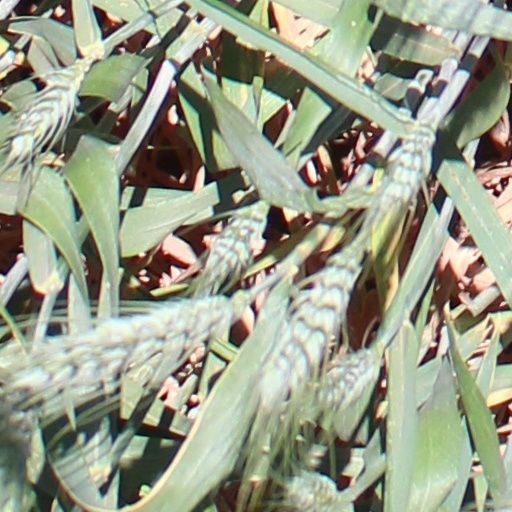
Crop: wheat